Kratié province

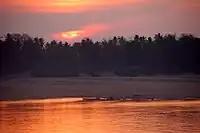
Sunset along the river

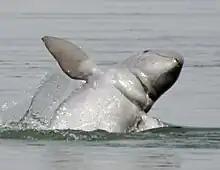
Closeup Irrawaddy dolphin jumping in Mekong River

The Mekong River flows from the north to the south of the province; approximately 140 km of the river is located in Kratié. The river is home to Irrawaddy dolphins, fish, and birds. The flow of the Mekong River at Kratié town varies greatly. There are hundreds of seasonally flooded islands in the river. As of 2007, the Cambodian government planned to build a dam on the Mekong River near Kratié town. The province also contains many forests, the Phnom Pram Poan mountain range, Phnom Prech, and rubber plantations. Eastern Kratié is an important bird area.